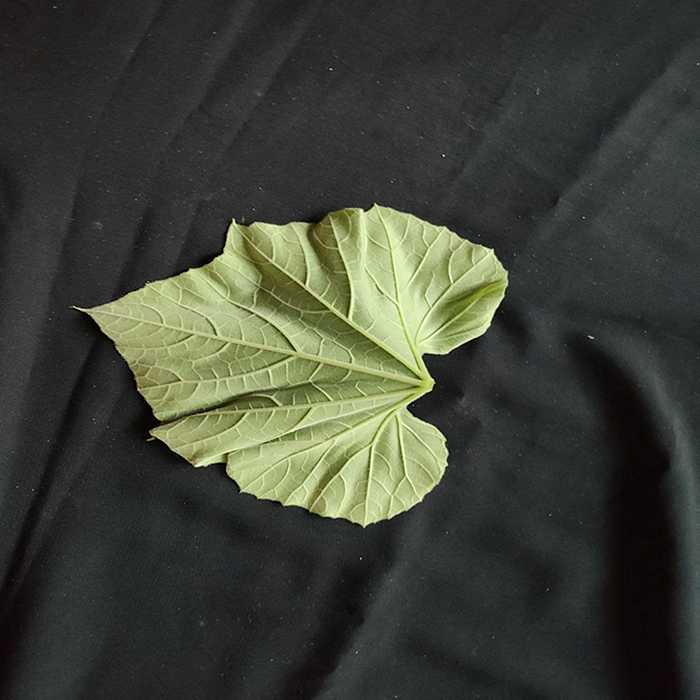
Plant: Bottle gourd
Label: Fresh leaf